Battle of Muhu

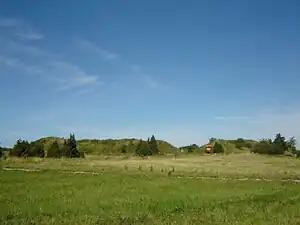
Remains of the Muhu stronghold

In January 1227, when the sea had frozen hard, a large Crusader army was gathered after the call of the Papal legate William of Modena. According to the Chronicle of Livonia, 20,000 troops had set out for Muhu from the estuary of Pärnu River and moved along the ice. Since the ice was said to have been very slippery, they reached the stronghold of Muhu on the ninth day. After seeing such a large force, the people of Muhu offered a truce and allowed themselves to be baptised. Most of the Germans didn't accept it and so they started besieging the stronghold. The first attack was fended off with rocks and spears. The besiegers threw rocks into the stronghold with bricoles, built a turret, and undermined the wall.